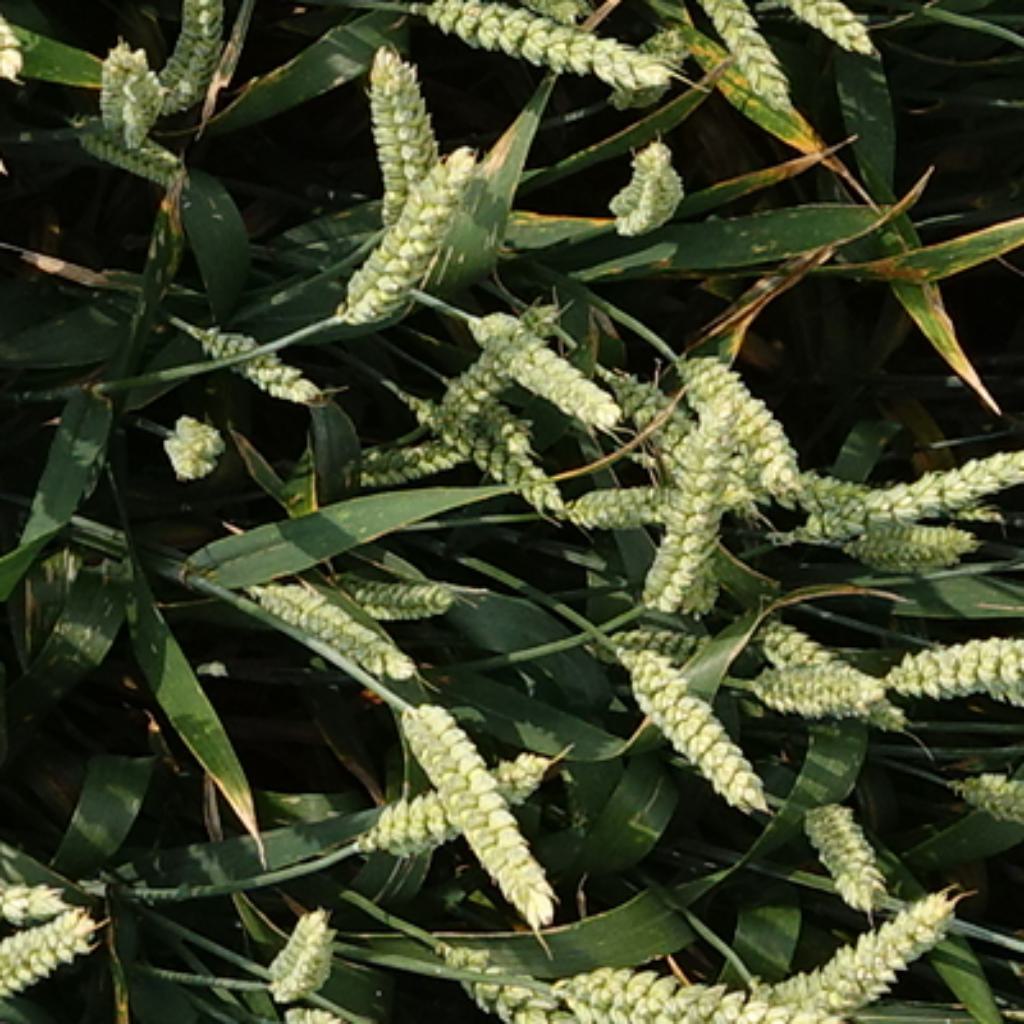
Country: France
Location: VSC
Wheat development stage: Filling - Ripening